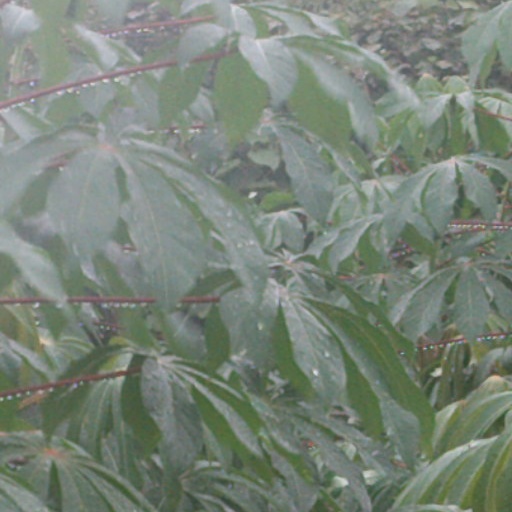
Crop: cassava